Southwold Lighthouse

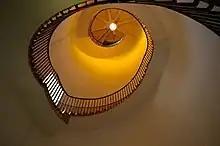
Inside the tower

Then in December 2012, the range of Southwold's light was increased to , to compensate for the imminent closure of Orfordness Lighthouse (which took place in June 2013). This was achieved by installing a new main light: a BLV Topspot 90 Volt Metal Halide 150-watt lamp placed within a small revolving optic. To make space for it within the lantern room the upper prismatic section of the old optic was removed (one section was put on display at the foot of the tower, another was loaned to Happisburgh Lighthouse where it has been put on display not far from its original location). The central and lower sections of the old lens, together with its lamp, have been retained for use as an emergency backup.